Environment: lab
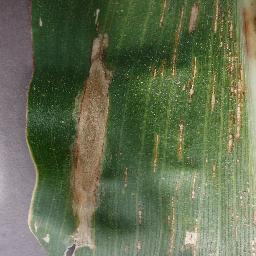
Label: northern_corn_leaf_blight